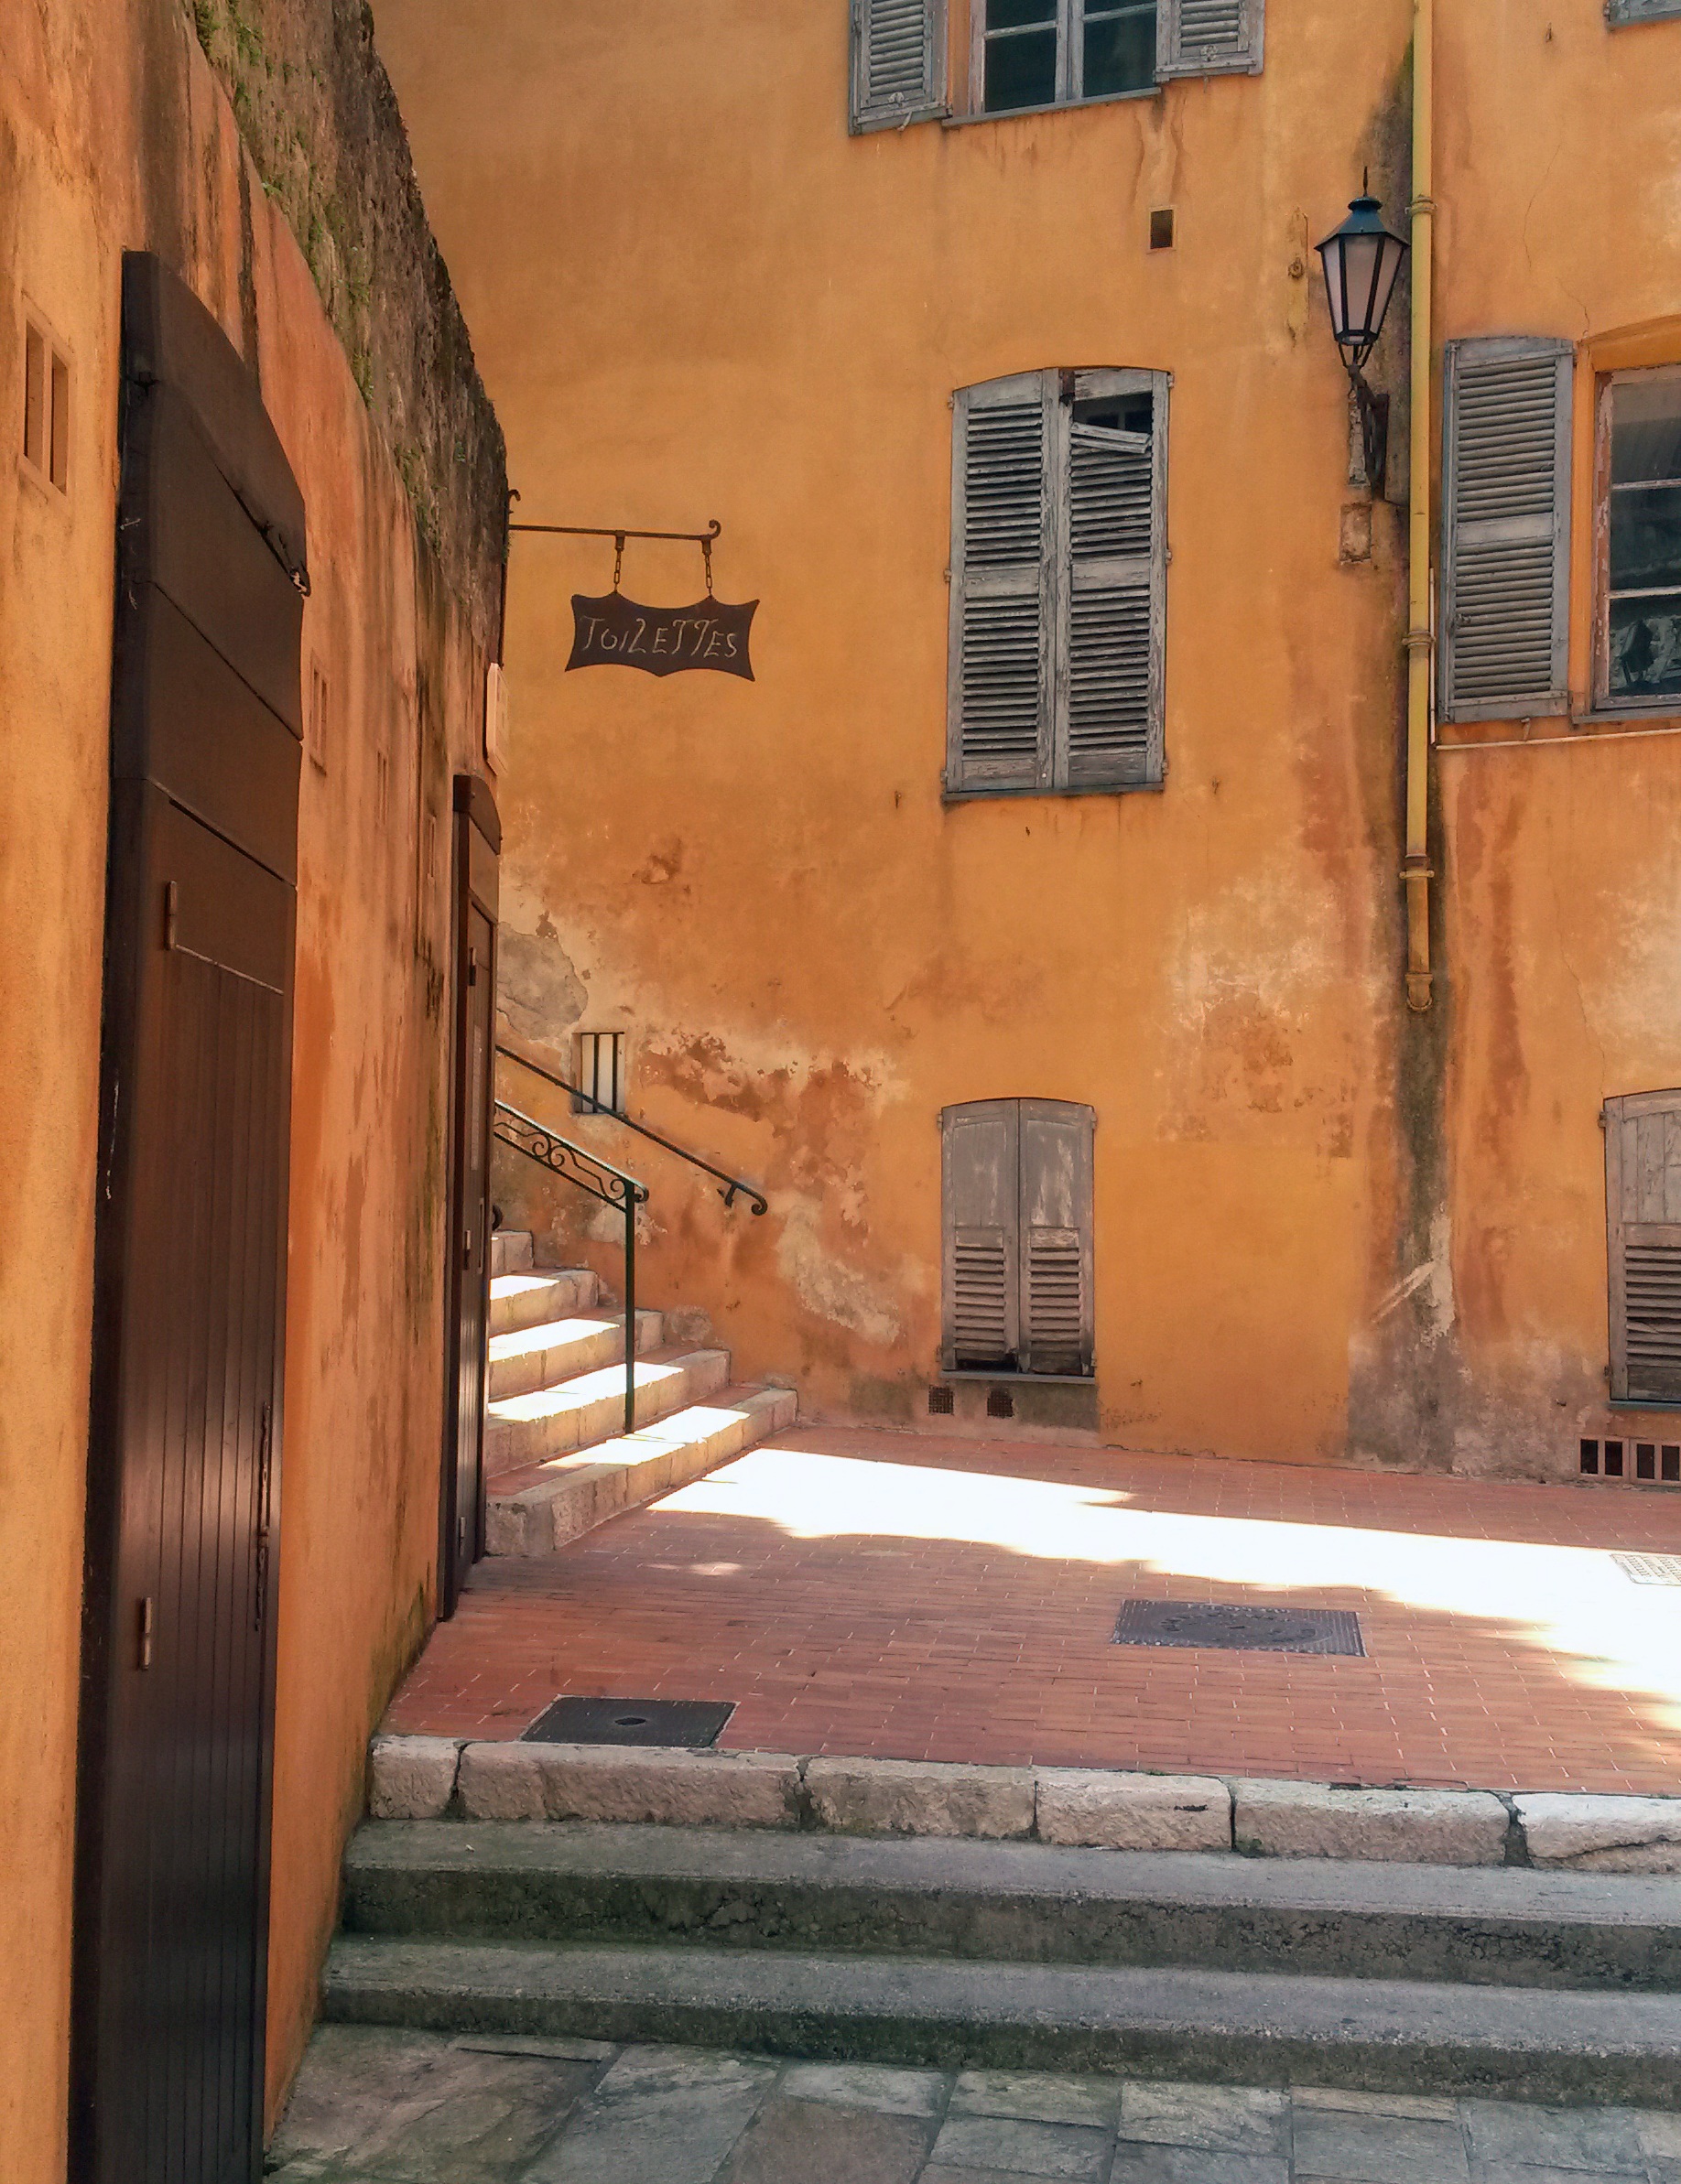
architecture, wood, road, street, house, window, alley, home, wall, steps, france, facade, brick, old town, plaster, neighbourhood, south of france, urban area, grasse town in france